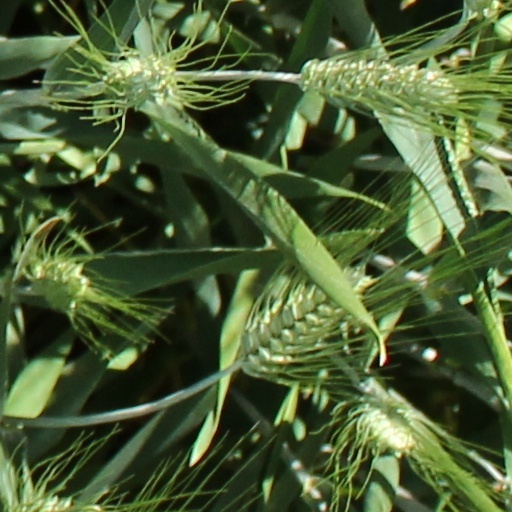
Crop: wheat